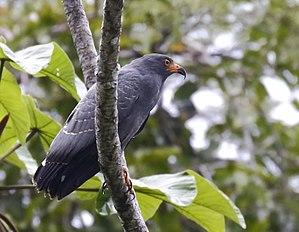
Le Milan à long bec est une espèce de rapaces de la famille des Accipitridae, endémique de la zone néotropicale.